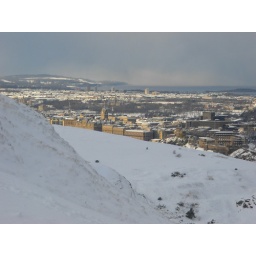
My office is the building in the middle of the photo.